List of Marathi social reformers

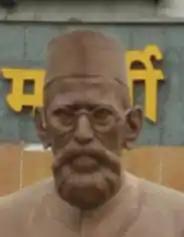

Social reformer and educator, Dhondo Keshav Karve is widely known for his work related to woman education and remarriage of Hindu widows. He established the Widow Marriage Association (1883), Hindu Widows Home (1896), and started Shreemati Nathibai Damodar Thackersey Women's University in 1916. He was popularly known as Maha-rushi maharshi meaning great sage. The Government of India awarded him its highest civilian award, the Bharat Ratna, in 1958, the year of his 100th birthday.